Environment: real
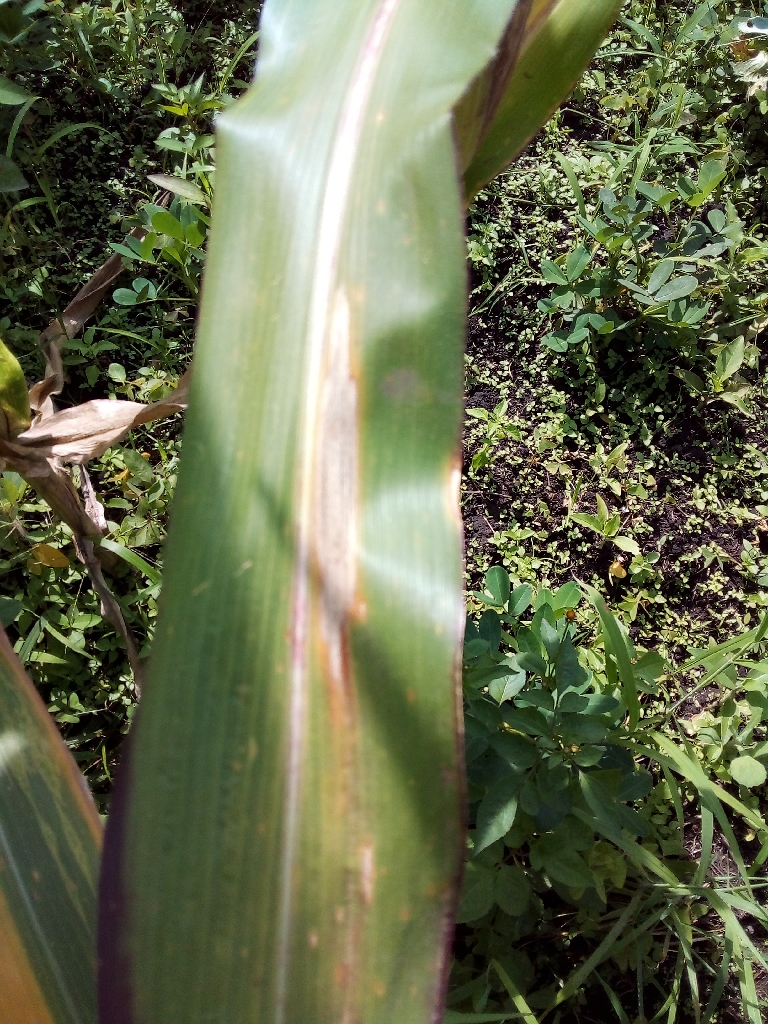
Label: northern_corn_leaf_blight